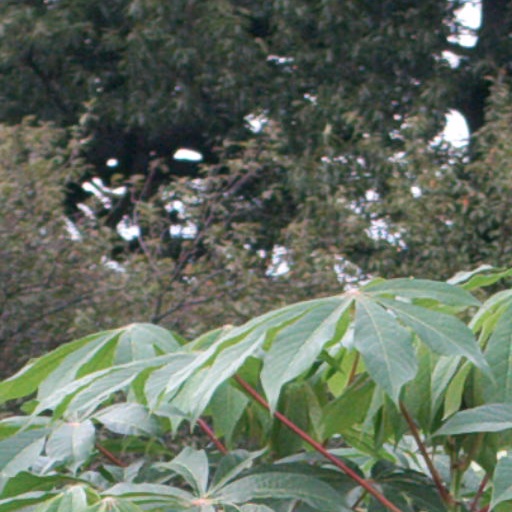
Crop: cassava